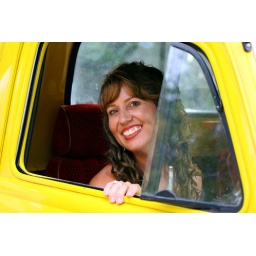
Robin arrives in the yellow truck